St. Joseph Church-Convent of the Most Holy Sacrament Complex

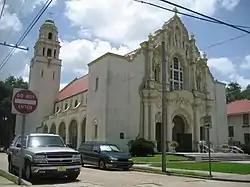

The St. Joseph Church-Convent of the Most Holy Sacrament Complex is a historic church complex located at the corner of Lavoisier Street and 7th Street in Gretna, Louisiana.